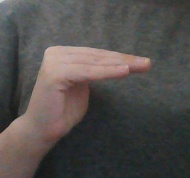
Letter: haa